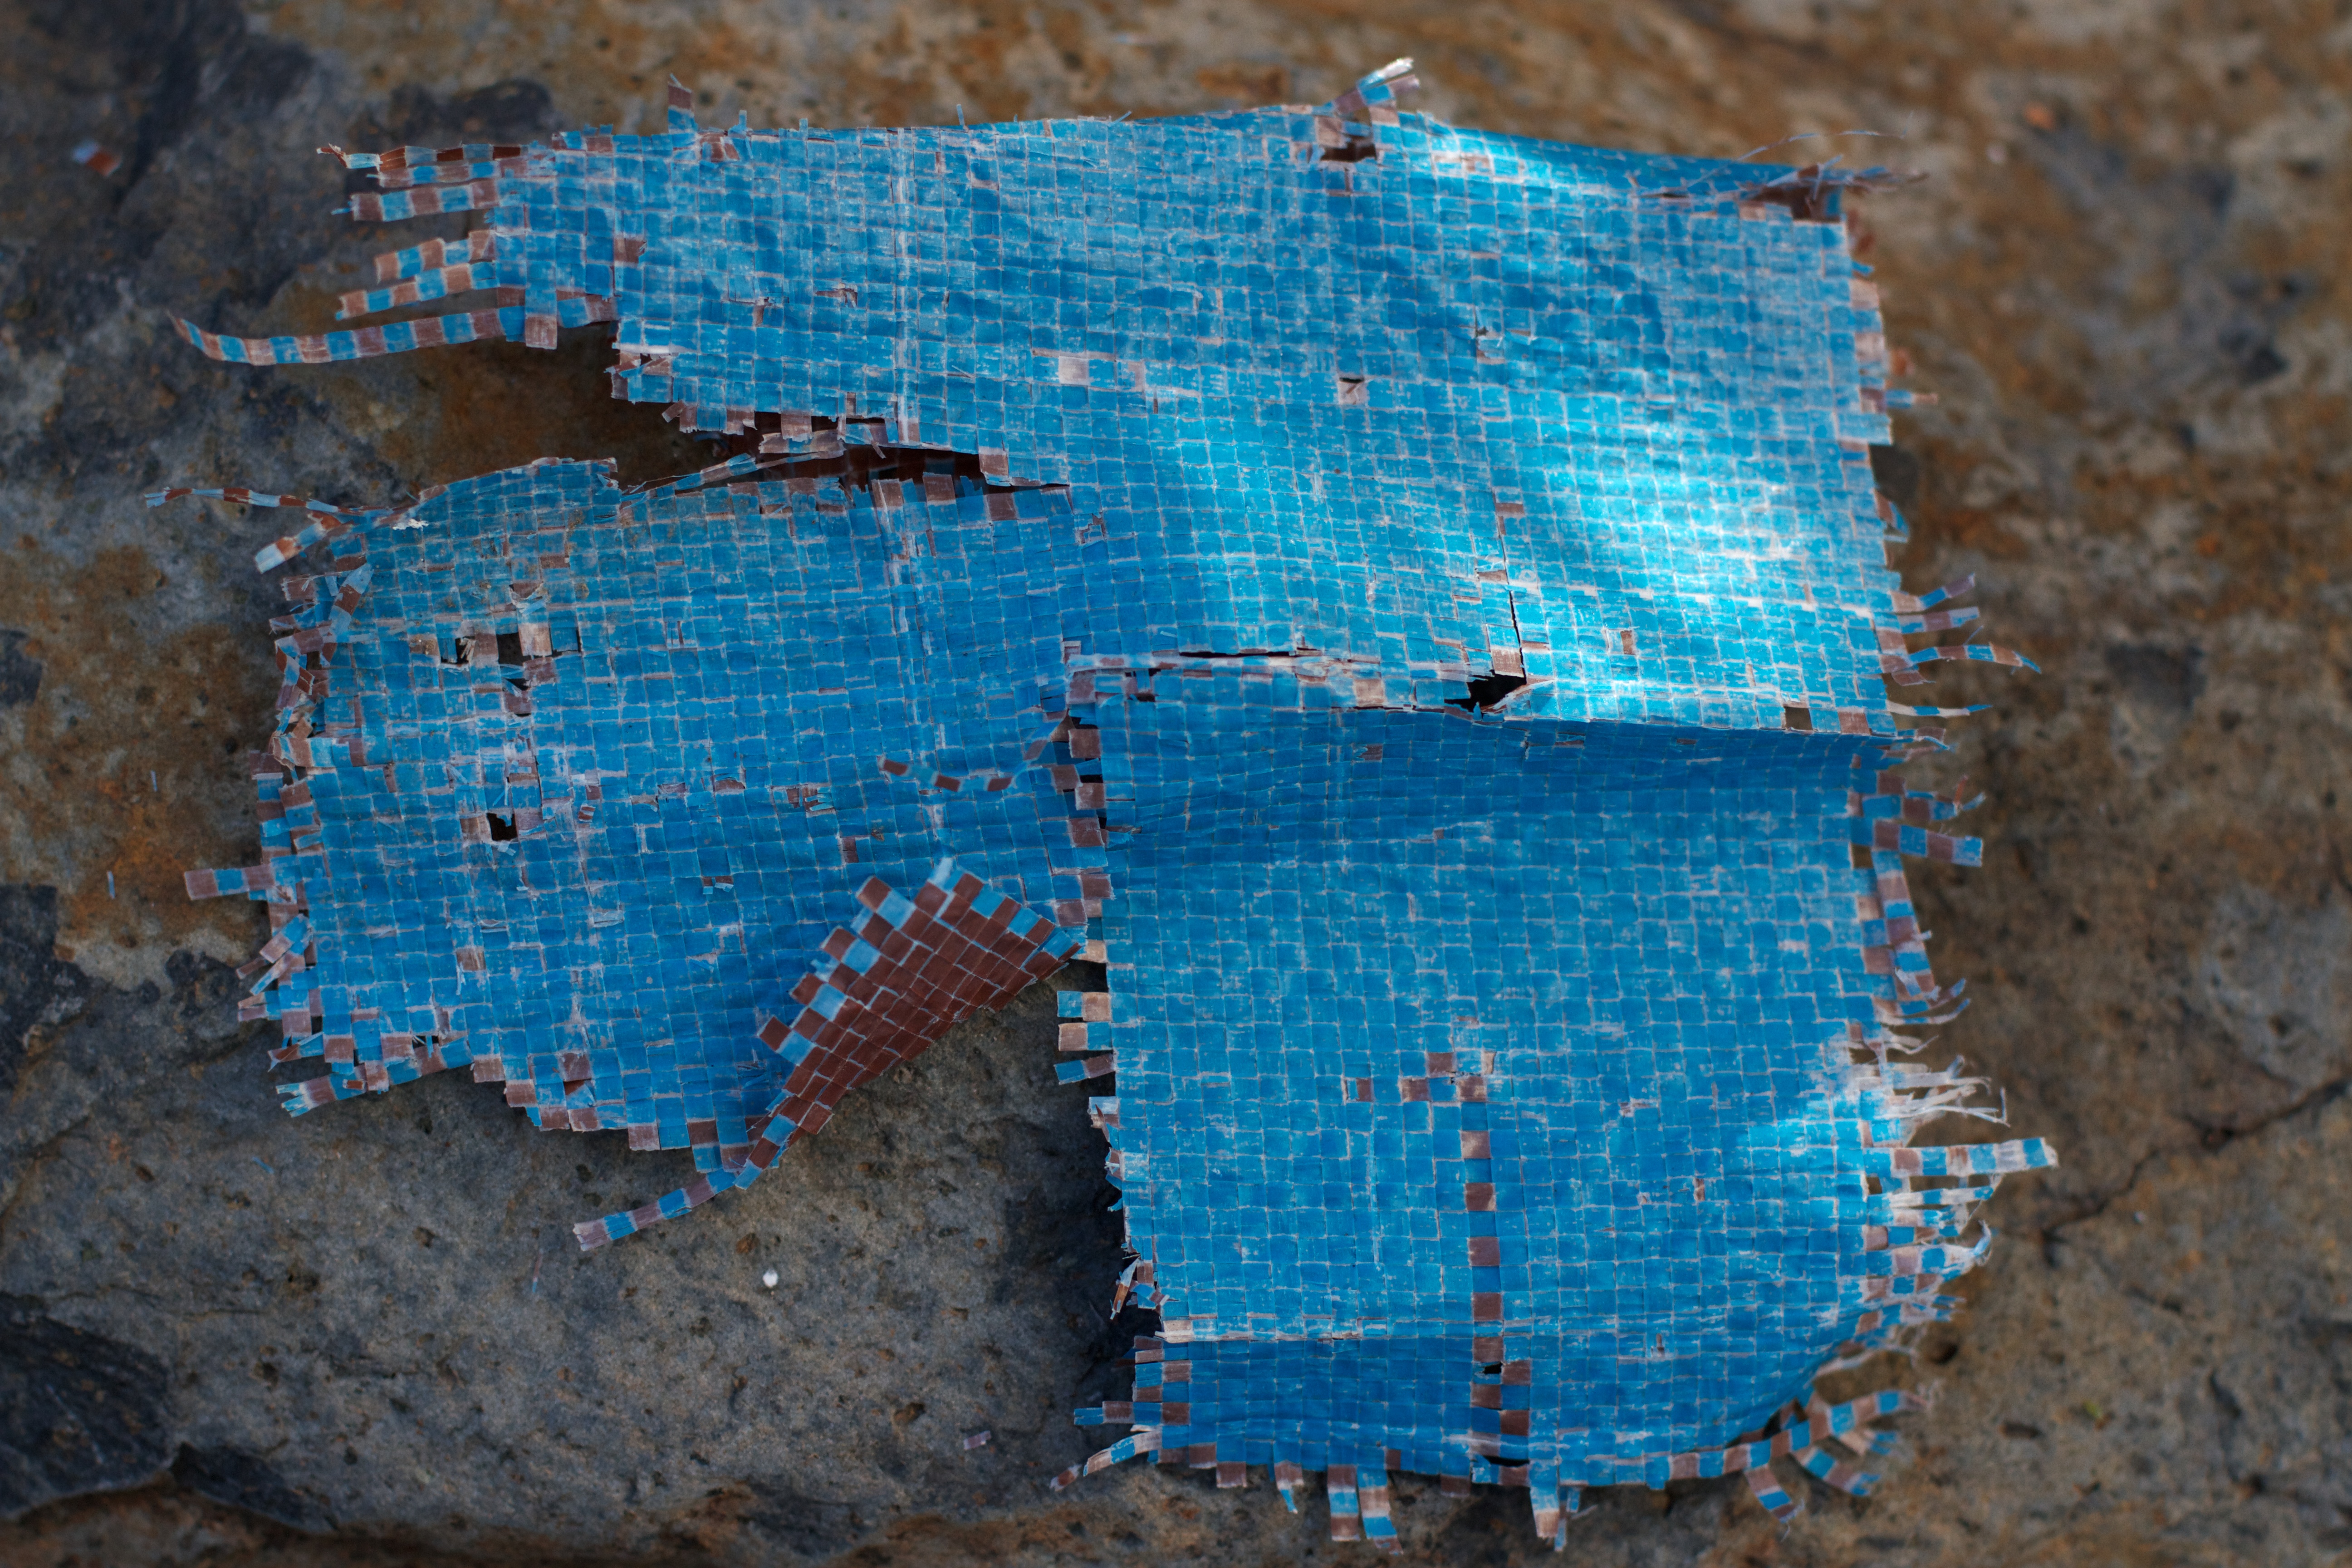
texture, leaf, wall, color, blue, material, art